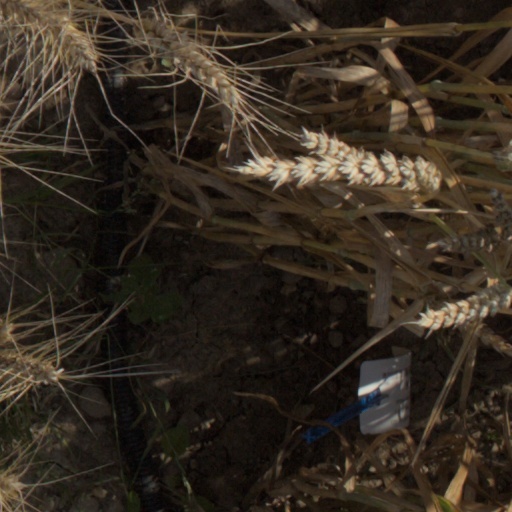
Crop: wheat